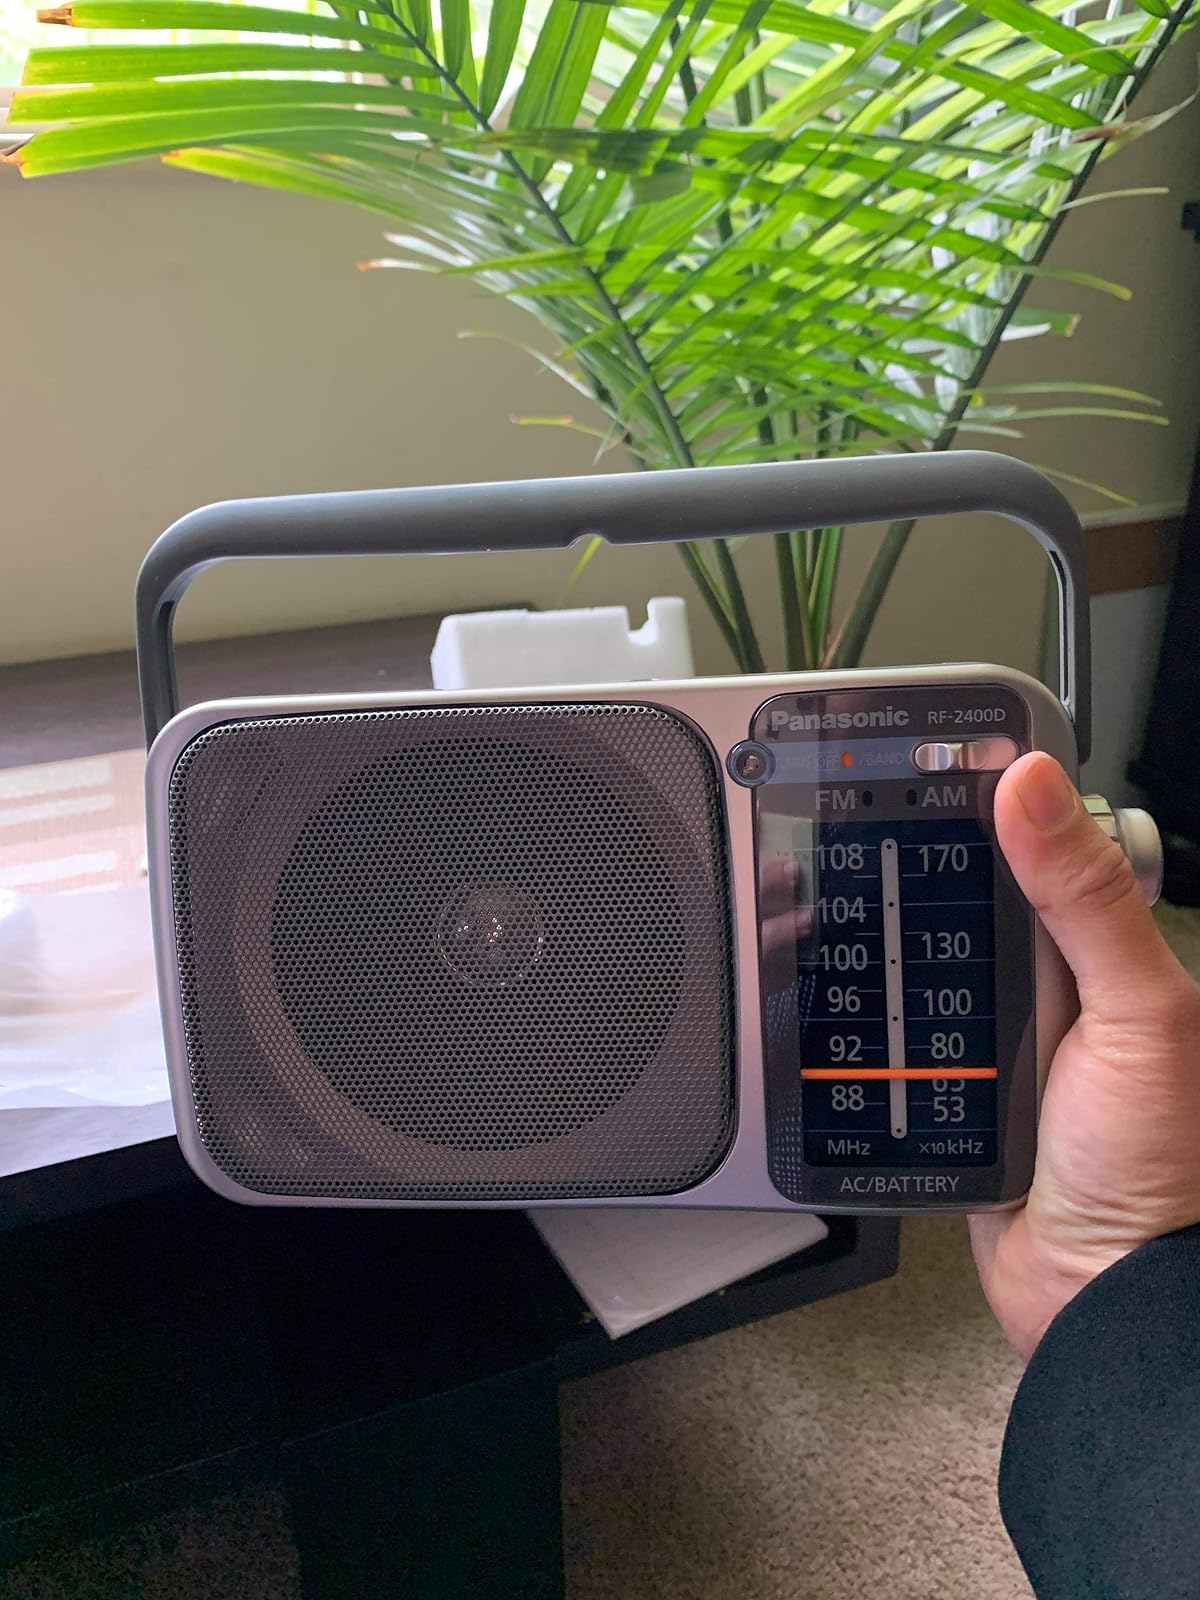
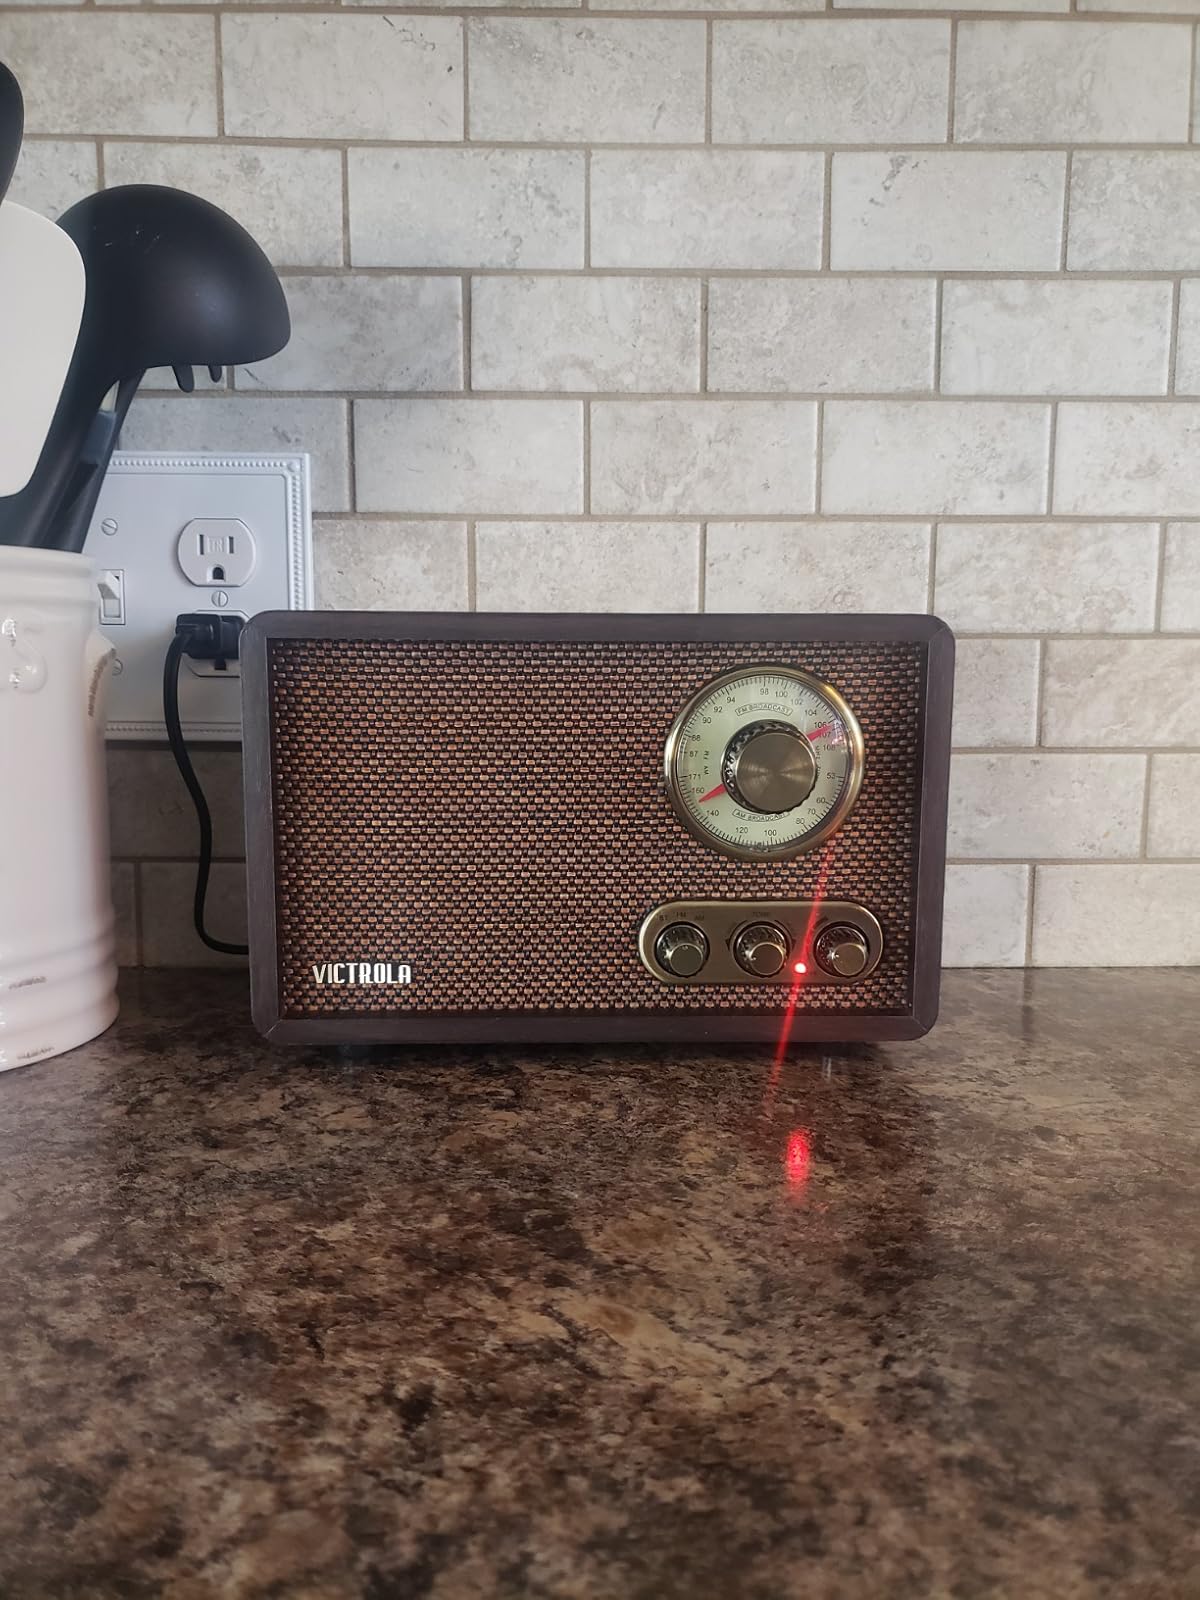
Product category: radio
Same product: no